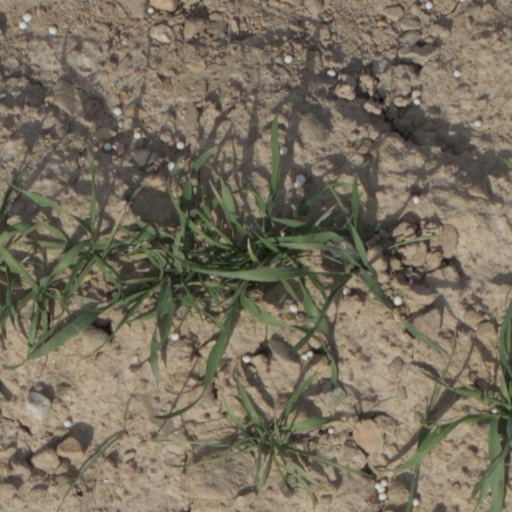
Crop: wheat